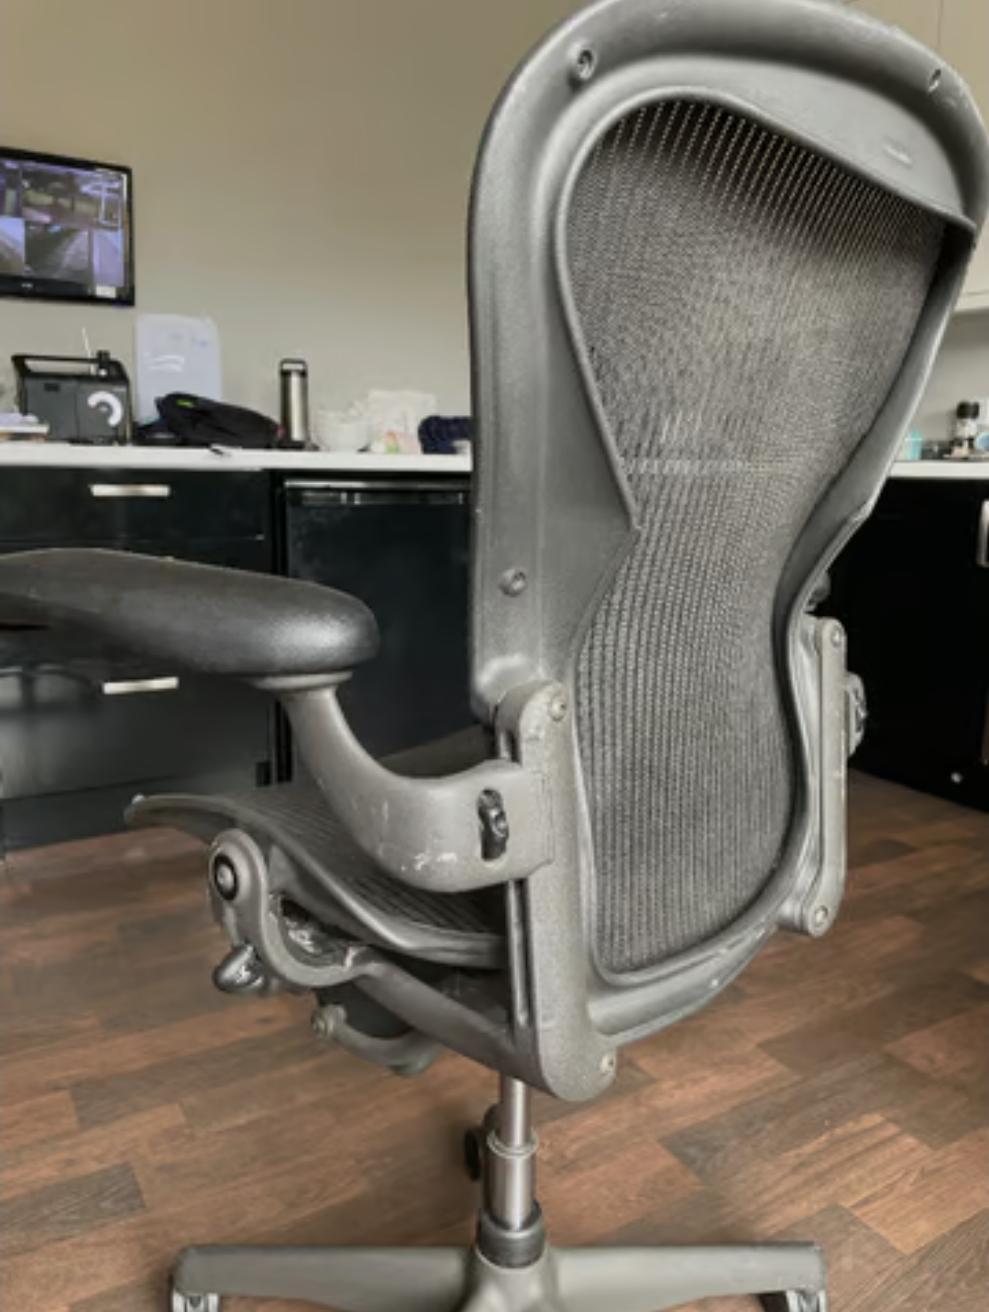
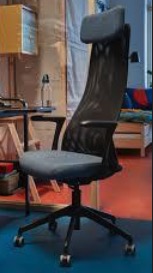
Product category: items_chair
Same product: no